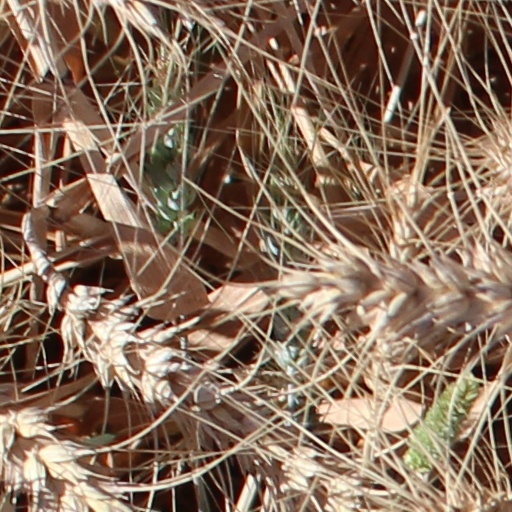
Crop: wheat